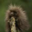
Label: porcupine